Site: brandenburg
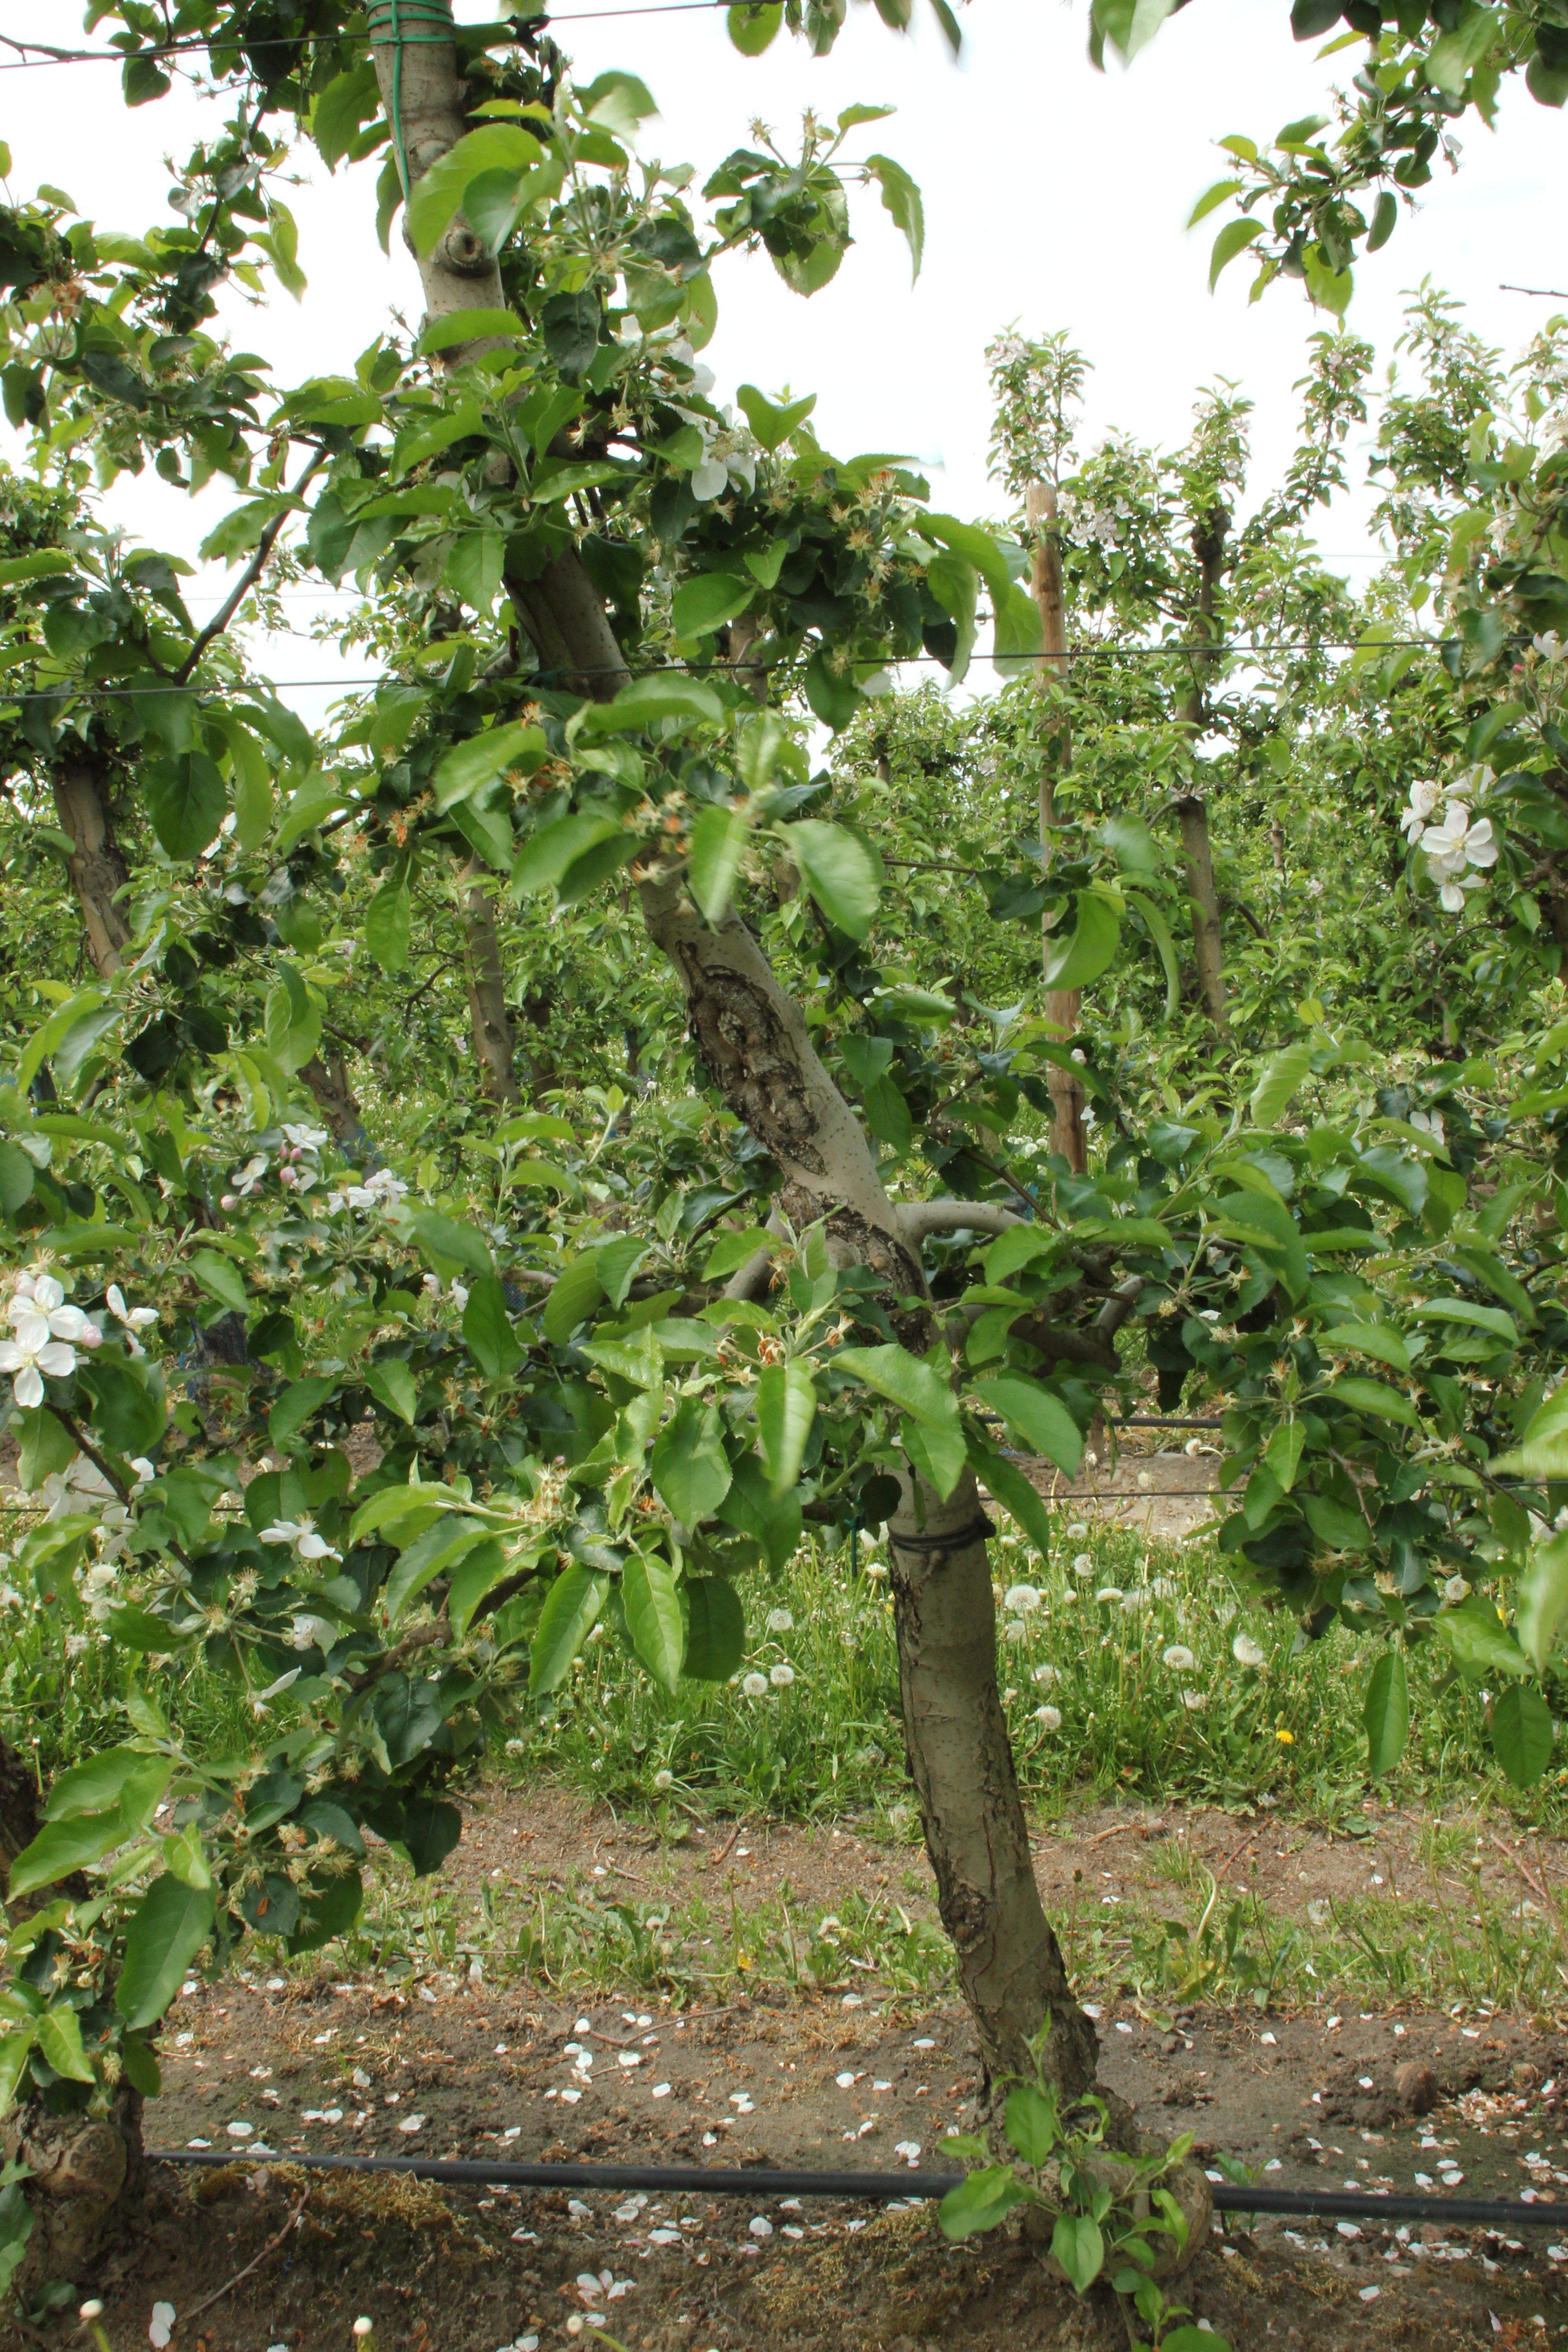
Growth stage (BBCH 67): Flowering